Frederick William Koko Mingi VIII of Nembe

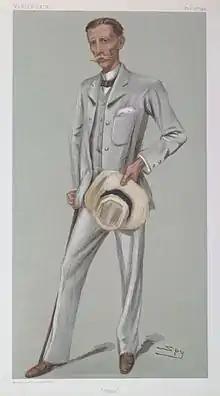
Sir Claude MacDonald, British consul-general at Brass

Koko then sought to negotiate with the Company for the release of the hostages, his price being a return to free trading conditions, and on 2 February he wrote to Sir Claude MacDonald, the British consul-general, that he had no quarrel with Queen Victoria but only with the Niger Company. MacDonald noted of what Koko said of the Company that it was "complaints it had been my unpleasant duty to listen to for the last three and a half years without being able to gain for them any redress". Despite this, the British refused Koko's demands, and more than forty of the hostages were then ceremoniously eaten. On 20 February, a Royal Navy expedition launched a retaliatory raid against the Nembe Kingdom, capturing and razing the kingdom's capital city of Nembe. Many more of his people died from a severe outbreak of smallpox.